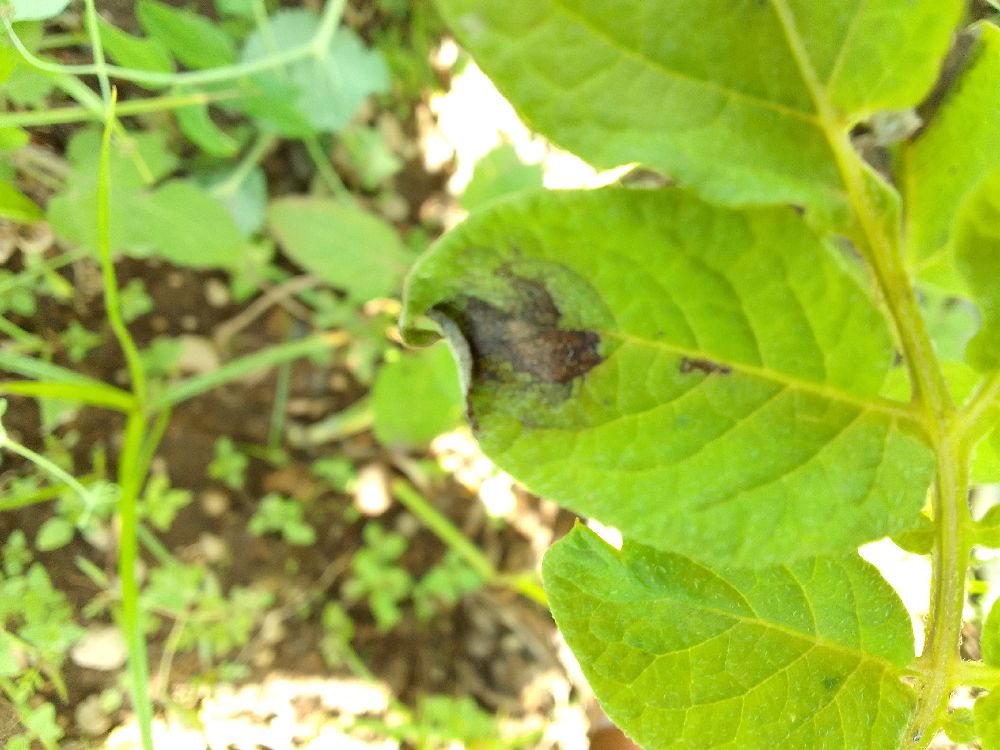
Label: Late blight